Border

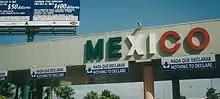
The United States–Mexico border: San Diego–Tijuana.

An open border is the deregulation and or lack of regulation on the movement of persons between nations and jurisdictions. This definition does not apply to trade or movement between privately owned land areas. Most nations have open borders for travel within their nation of travel, though more authoritarian states may limit the freedom of internal movement of its citizens, as for example in the former USSR. However, only a handful of nations have deregulated open borders with other nations, an example of this being European countries under the Schengen Agreement or the open Belarus-Russia border. Open borders used to be very common amongst all nations, however this became less common after the First World War, which led to the regulation of open borders, making them less common and no longer feasible for most industrialized nations. An example of Open orders include the Schengen Area where 29 European nations mutually abolished their border control.